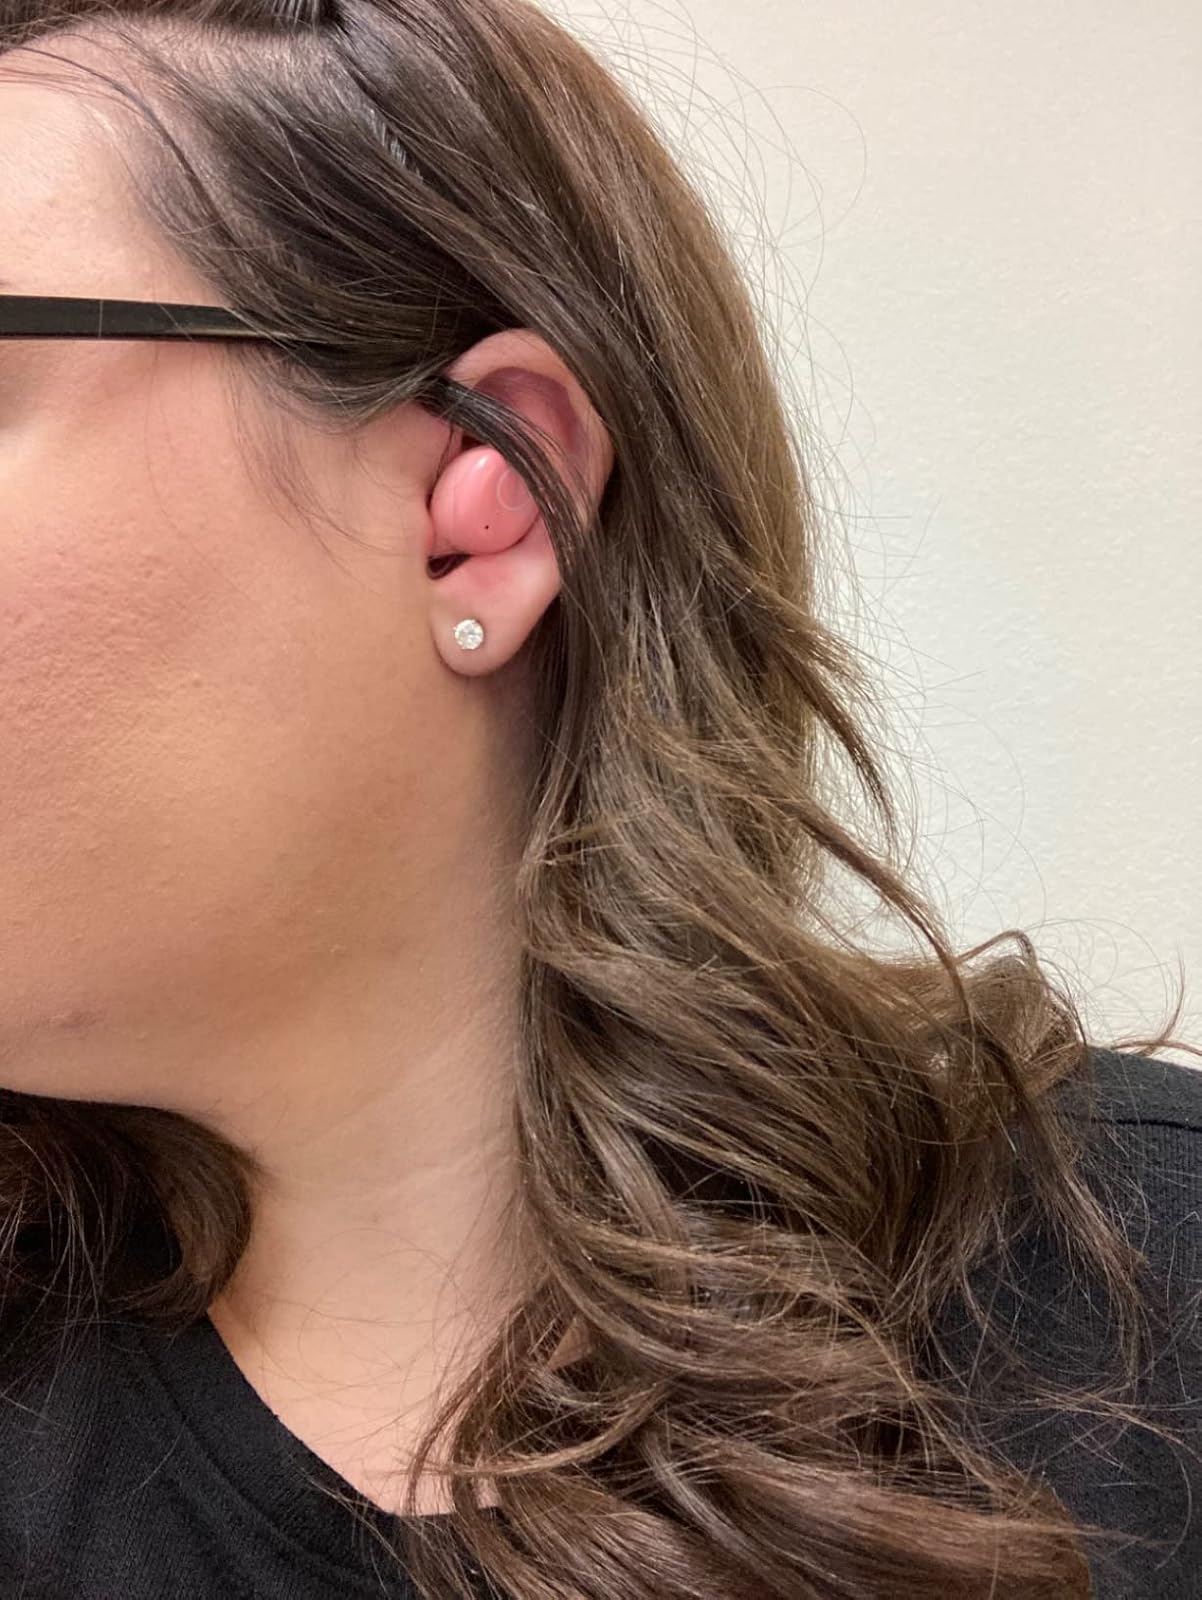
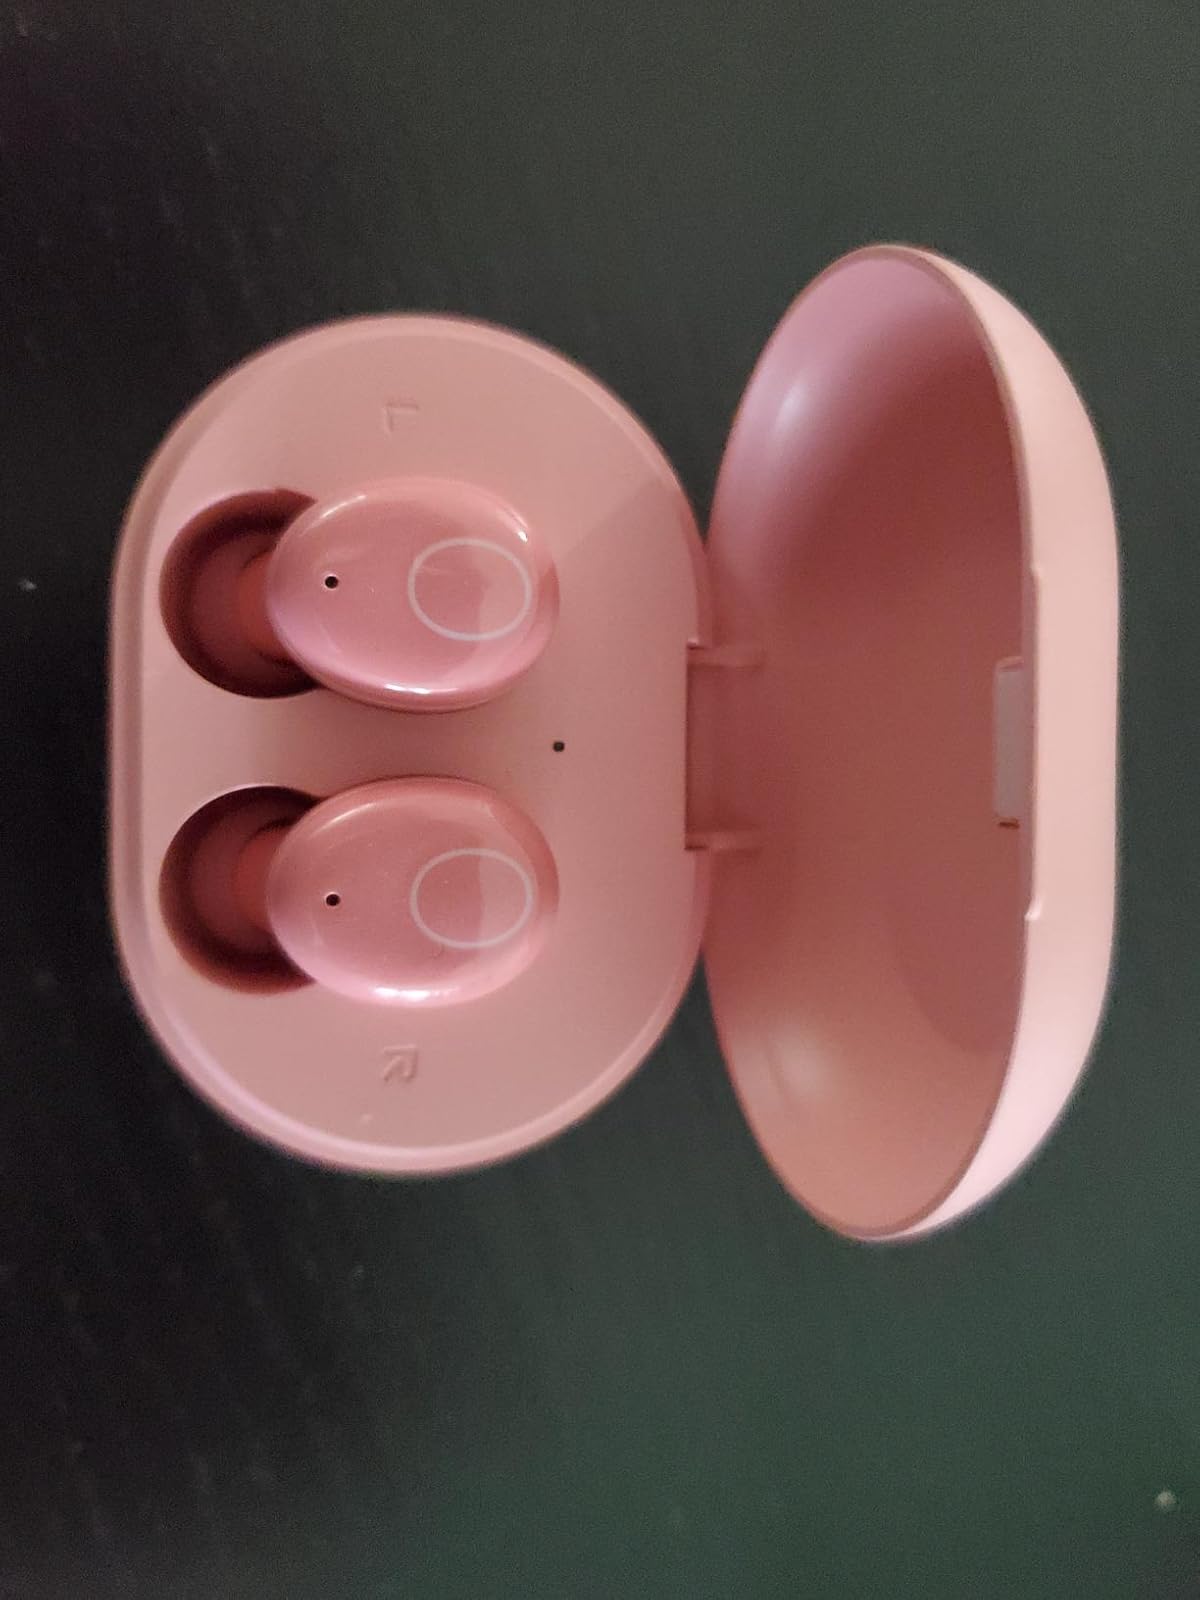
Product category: earbuds
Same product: yes